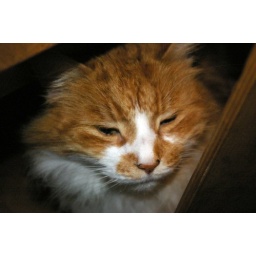
Clarence sitting on chair under the table peering up